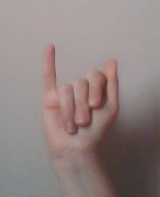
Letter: meem